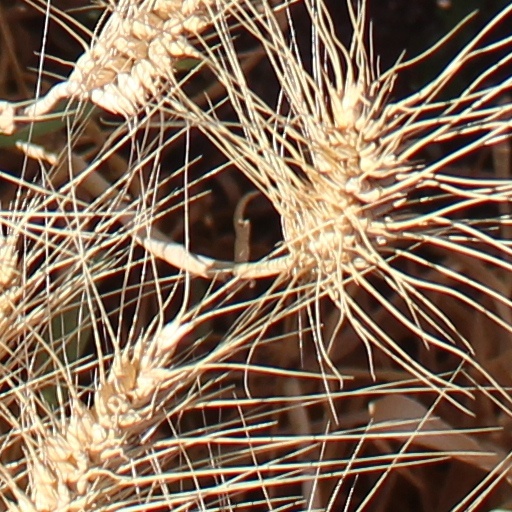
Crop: wheat